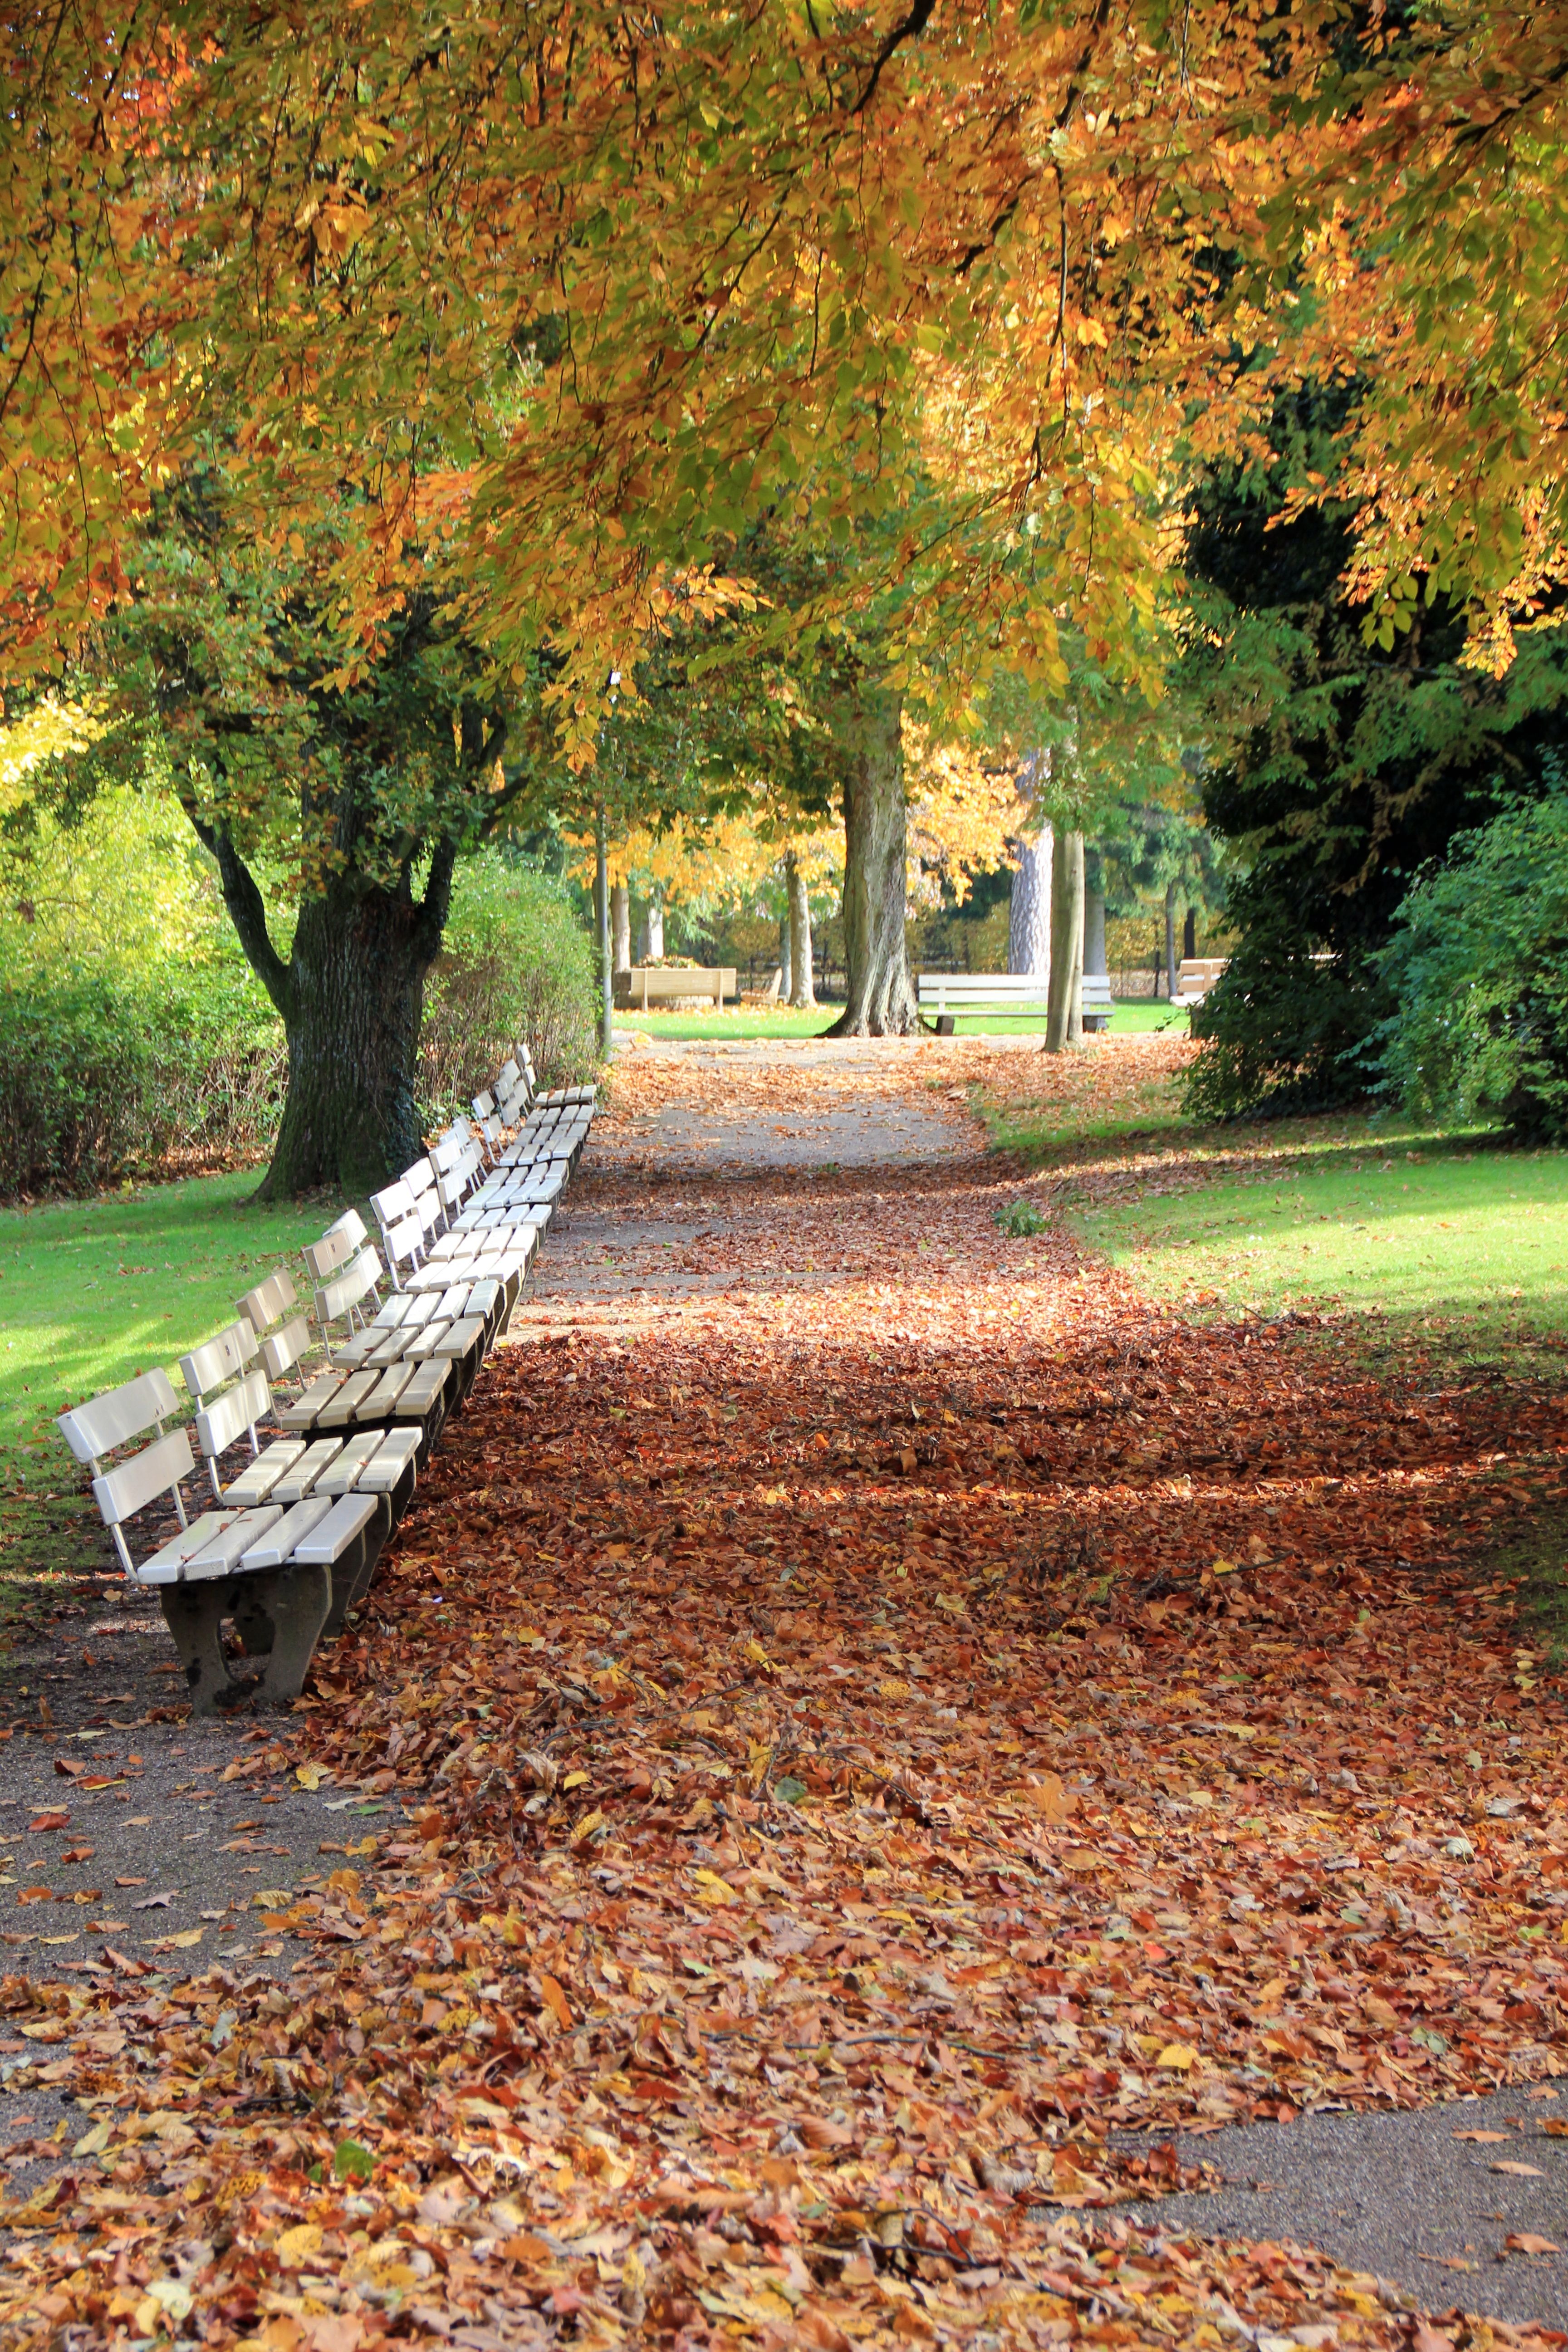
landscape, tree, plant, lawn, sunlight, leaf, autumn, park, season, trees, leaves, bank, deciduous, woodland, benches, away, woody plant, bad meinberg